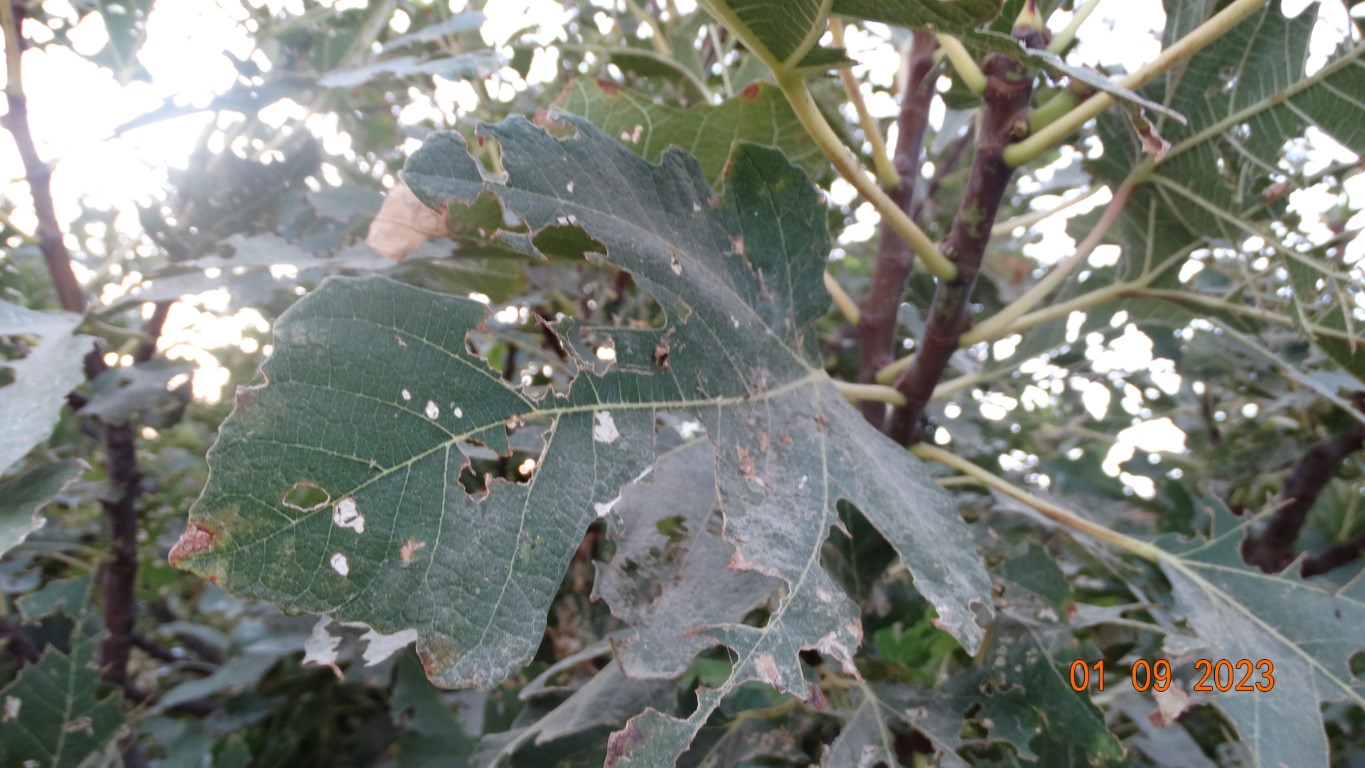
Label: infected